2nd Foreign Legion (France)

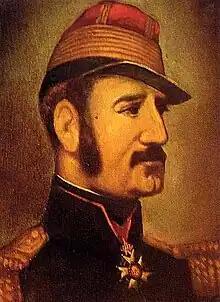
Portrait of Marie Alphonse Bedeau.

The format was first limited to one battalion. The others were later successively constituted, and only if they were required. All the dispositions of the Royal Ordinance of 10 March 1831 (date of creation of the 1831 Legion) were placed rigorously in application.